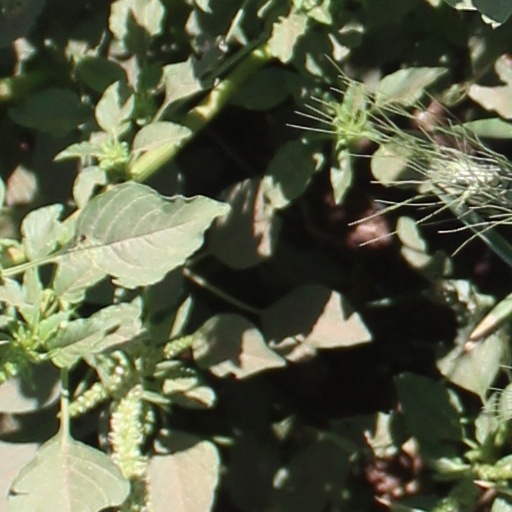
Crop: wheat